Old Tarpon Springs High School

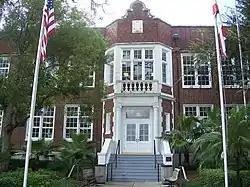

Old Tarpon Springs High School (also known as the Tarpon Springs City Hall) is a historic school building in Tarpon Springs, in the United States state of Florida. It is located at 324 East Pine Street. On October 11, 1990, it was added to the National Register of Historic Places.